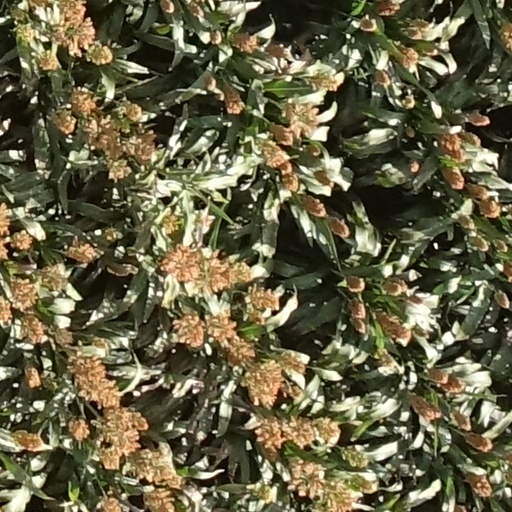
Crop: sorghum